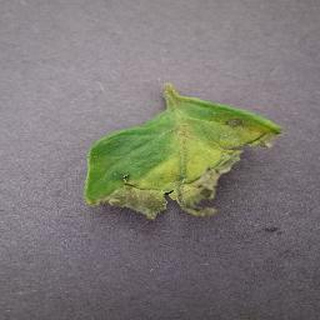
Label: tomato_late_blight